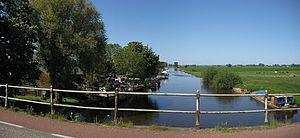
L'Aduarderdiep est un canal néerlandais de la province de Groningue.